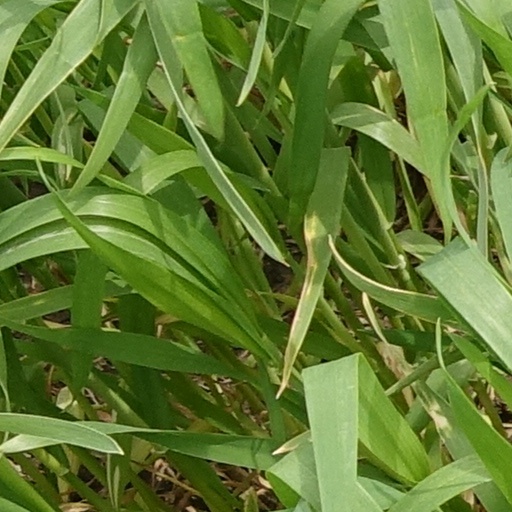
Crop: wheat